Eva Perón

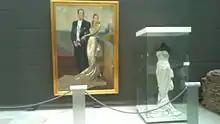
Dress of Eva Perón in the "Museo del Bicentenario", Buenos Aires

Shortly after Perón's death, Pedro Ara, who was well known for his embalming skill, was approached to embalm the body. It is doubtful that Perón ever expressed a wish to be embalmed, which suggests that it was most likely Juan Perón's decision. Ara replaced the subject's blood with glycerine in order to preserve the organs and lend an appearance of "artistically rendered sleep".